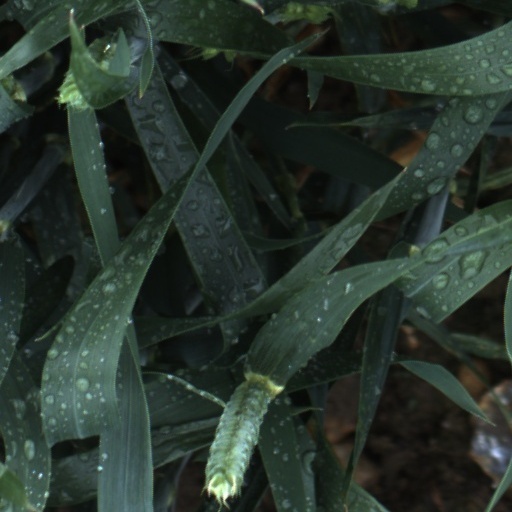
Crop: wheat